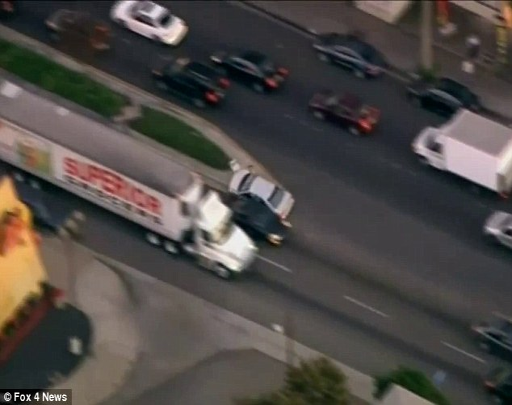
reckless : the car was reported as stolen before the driver took police on the unforgettable chase across much .